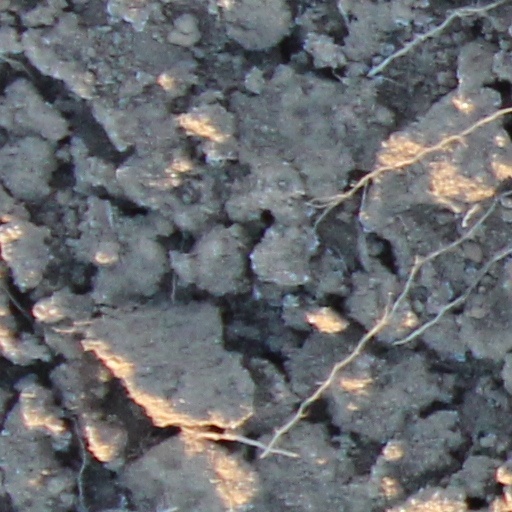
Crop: wheat